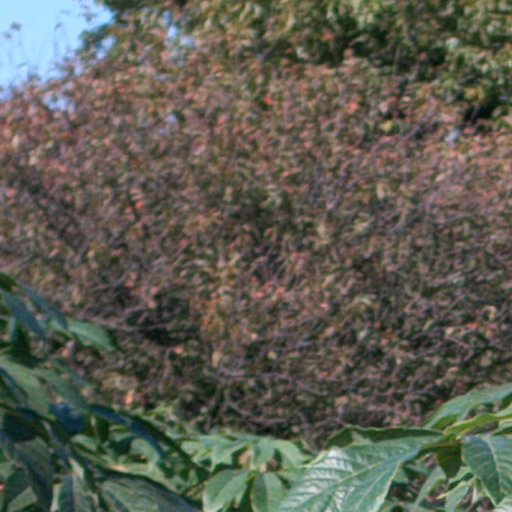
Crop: cassava